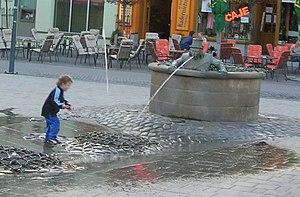
fontaine avec ondin. Slovenčina: fontána Vodník, Trenčín.
Un vodianoï, wodianoï, vodovik dedouchka, povodnj, povodni mož, vodnik ou wodby muž ou wodnykus est un personnage de la mythologie slave qui vit dans l’eau. Tous ces mots, ou presque, signifieraient « ondin, triton ».